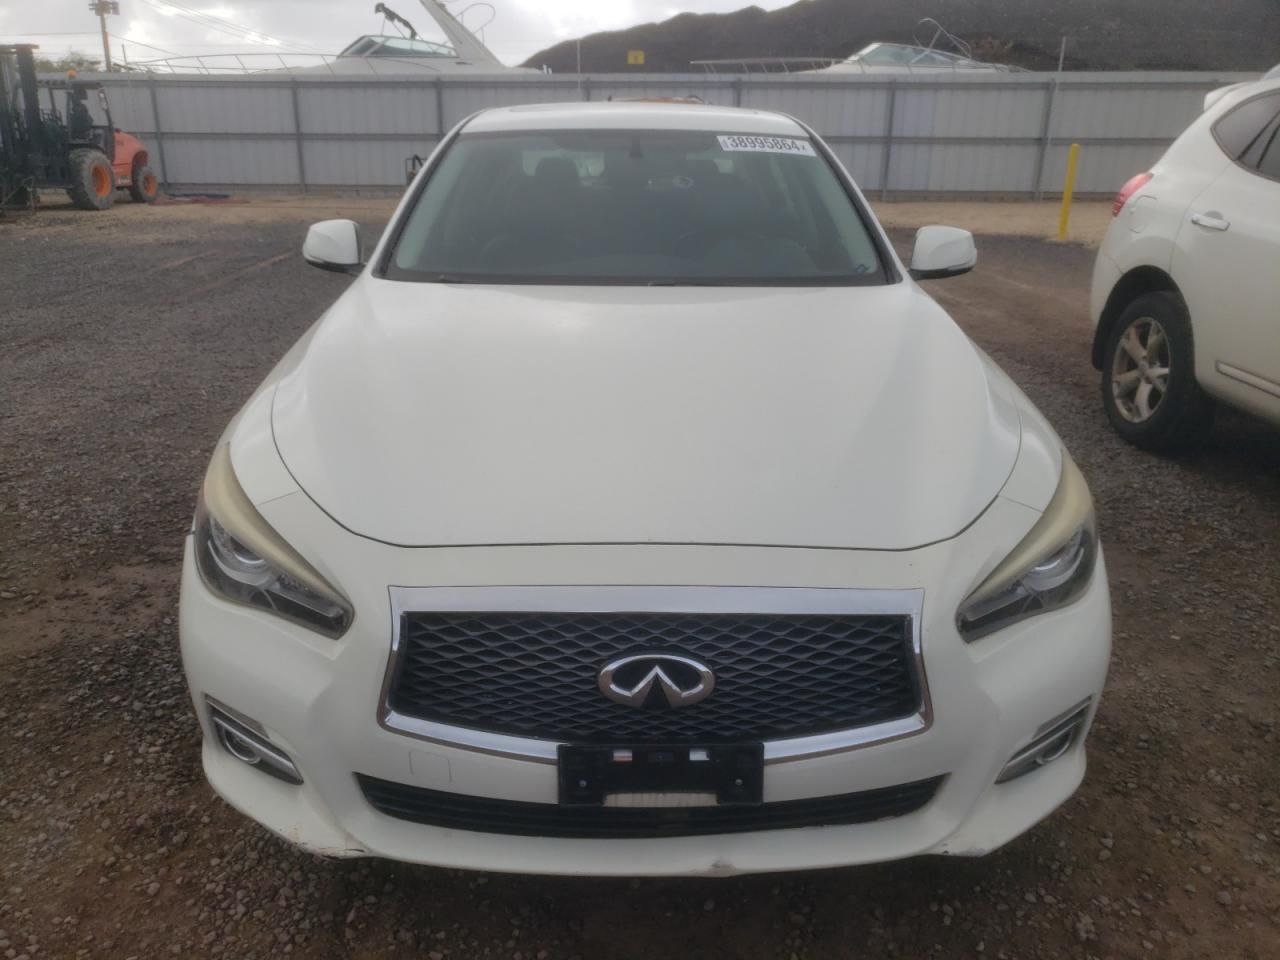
Aucun dommage détecté.
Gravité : aucun